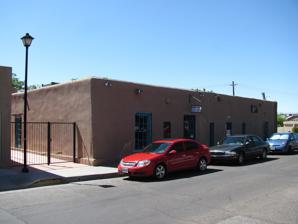
Building: Antonio Vigil House
Country: United States of America
Year built: 1879
Historic house in New Mexico, United States United States historic place Antonio Vigil House U.S. National Register of Historic Places NM State Register of Cultural Properties The house in 2010 Show map of New Mexico Show map of the United States Location 413 Romero St. NW, Albuquerque, New Mexico Coordinates 35°5′52″N 106°40′12″W / 35.09778°N 106.67000°W / 35.09778; -106.67000 Built 1879 NRHP reference No. 78001809 NMSRCP No. 459 Significant dates Added to NRHP May 5, 1978 Designated NMSRCP July 30, 1976 The Antonio Vigil House is a historic building in the Old Town neighborhood of Albuquerque , New Mexico . It was built in 1879 as a rental property by Santiago Baca, a wealthy landowner who moved with his family to Albuquerque from Pecos, New Mexico in 1874. The home's original occupant was Albert Grunsfeld, a German Jewish merchant for whom Albuquerque's oldest Jewish congregation, Congregation Albert , is named. The Baca family sold the house in 1900, and after two changes of ownership, it ended up in the hands of Pilar Vigil in 1904. Her son Antonio Vigil lived there from 1922 to 1961 and the Vigil family continued to own the property at least into the 1970s. At some point the building was converted to commercial use. It was added to the New Mexico State Register of Cultural Properties in 1976 and the National Register of Historic Places in 1978. The house is a one-story, flat-roofed building constructed from terrones , large adobe bricks, with outer walls 27 inches (69 cm) thick. The architecture is based on the traditional Territorial Style , but utilizes more modern features like milled lumber, large windows, and wrought iron grillwork, which were becoming increasingly available at the time in New Mexico. The house has an off-center entrance door opening into a hallway with three rooms to the south and a double row of rooms on the north. Some of the rooms have surviving brick floors and corner fireplaces. The ceilings are 11 feet (3.4 m) high, higher than in most older adobe homes. References